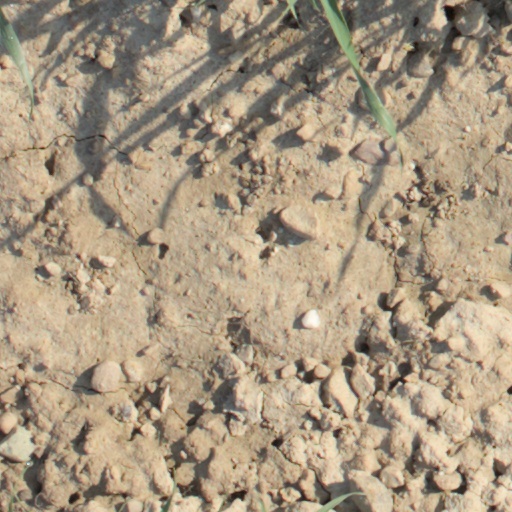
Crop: wheat